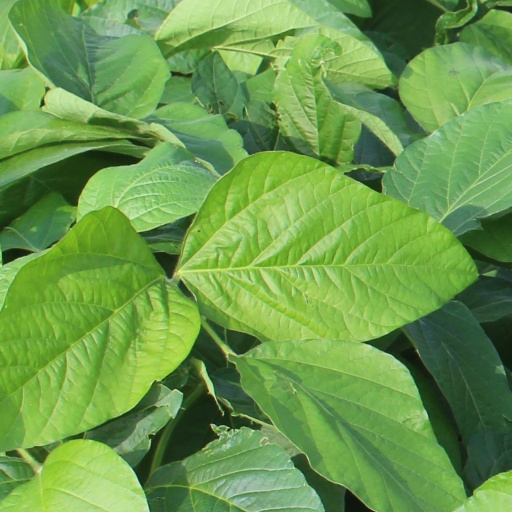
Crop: soybean